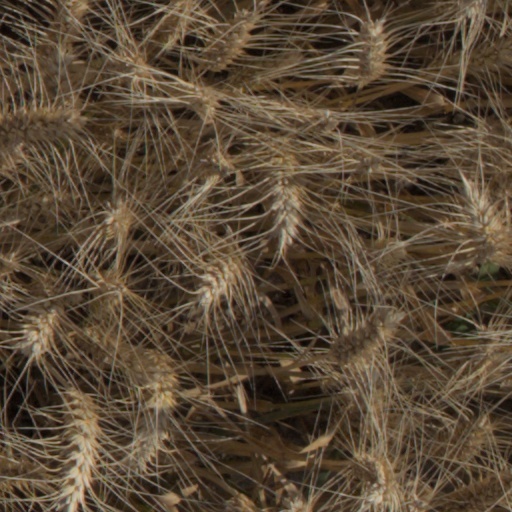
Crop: wheat